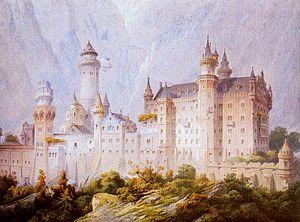
Le château de Neuschwanstein [nɔʏˈʃvaːnʃtaɪn] se dresse sur un éperon rocheux haut de 200 mètres près de Füssen dans l'Allgäu. Le roi Louis II de Bavière l'a fait construire au XIXᵉ siècle. C'est aujourd'hui le château le plus célèbre d'Allemagne, visité chaque année par plus d'un million de touristes.
Christian Jank est un architecte et décorateur de théâtre allemand.